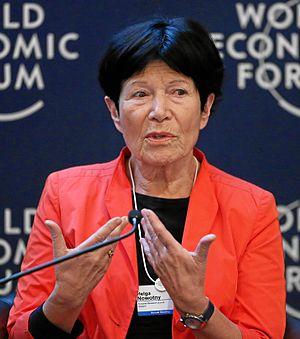
Helga Nowotny, née le 9 août 1937 à Vienne est une sociologue et philosophe autrichienne